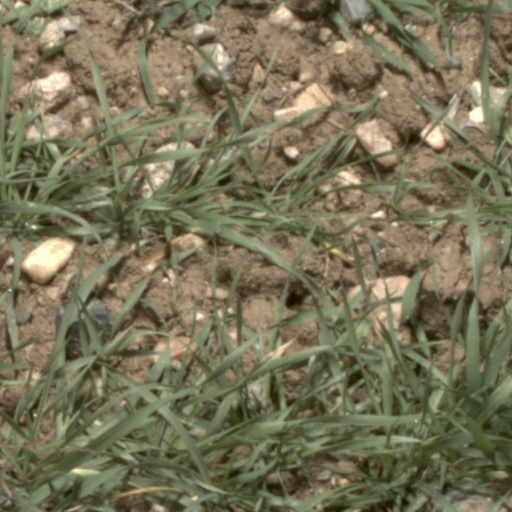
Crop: wheat